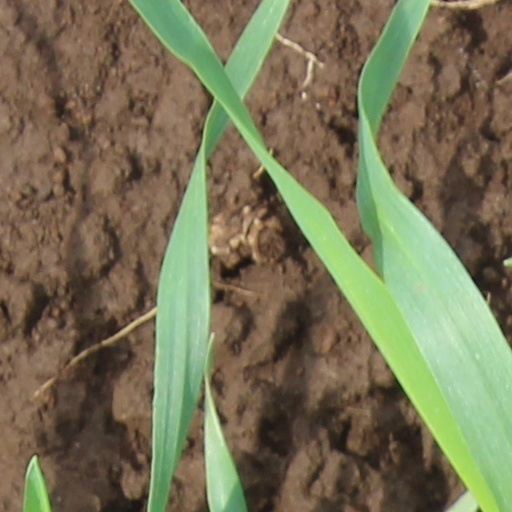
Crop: wheat